Dew Drop Inn (Mountain View, Arkansas)

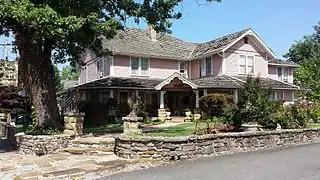

The Inn at Mountain View, formerly the Dew Drop Inn, is a historic hotel property at 307 West Washington Street in Mountain View, Arkansas. It is a -story wood-frame structure, roughly in a T shape, with a cross-gable roof configuration. A single-story porch wraps around one portion of the T, supported by square posts mounted on dressed stone pedestals. Built c. 1920, it is one of two hotel buildings to survive from that period in the city.